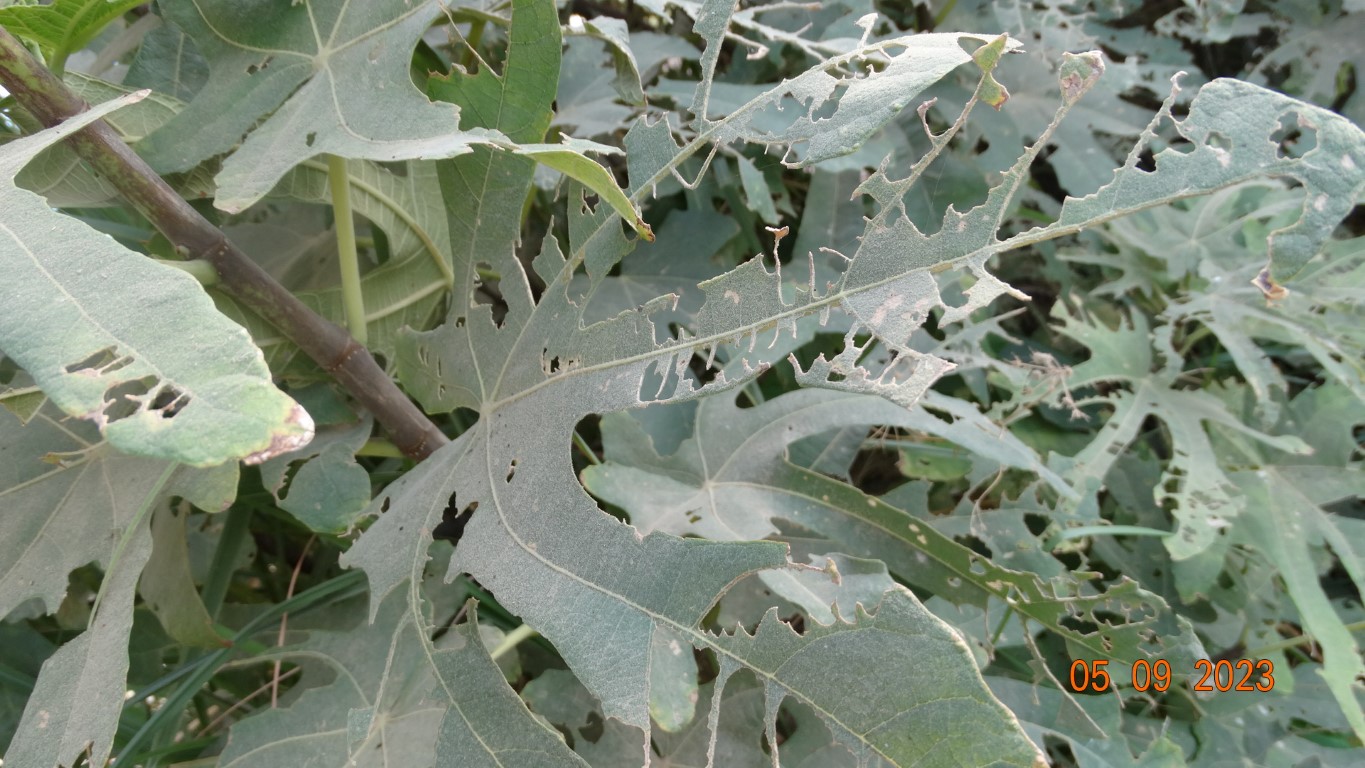
Label: infected